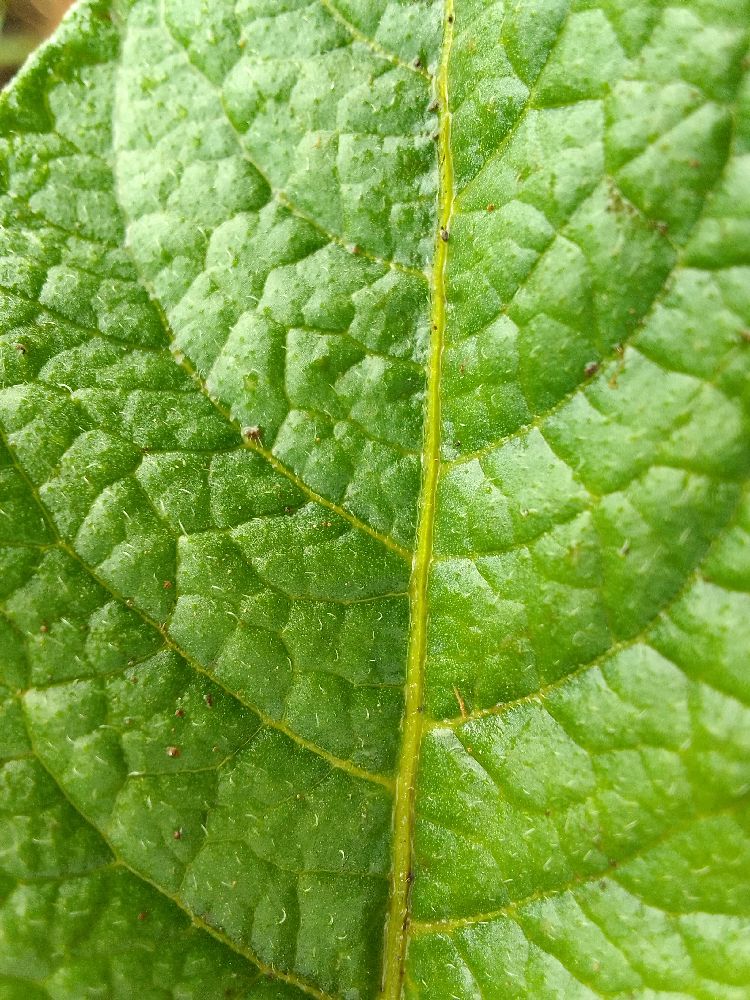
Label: Healthy